Pig farming

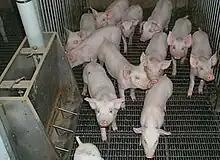
Large White piglets on a farm

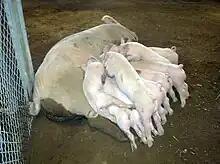
A Large White sow suckling her piglets

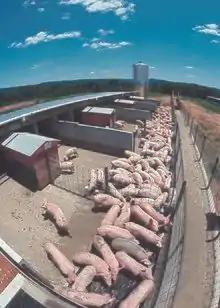
Finishing pigs on a farm

Pig farming, pork farming, pig production or hog farming is the raising and breeding of domestic pigs as livestock, and is a branch of animal husbandry. Pigs are farmed principally for food (e.g. pork: bacon, ham, gammon) and skins.